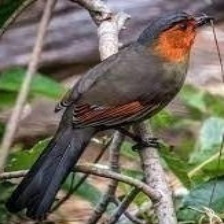
Species: SCARLET FACED LIOCICHLA
Scientific name: LIOCICHLA RIPPONI